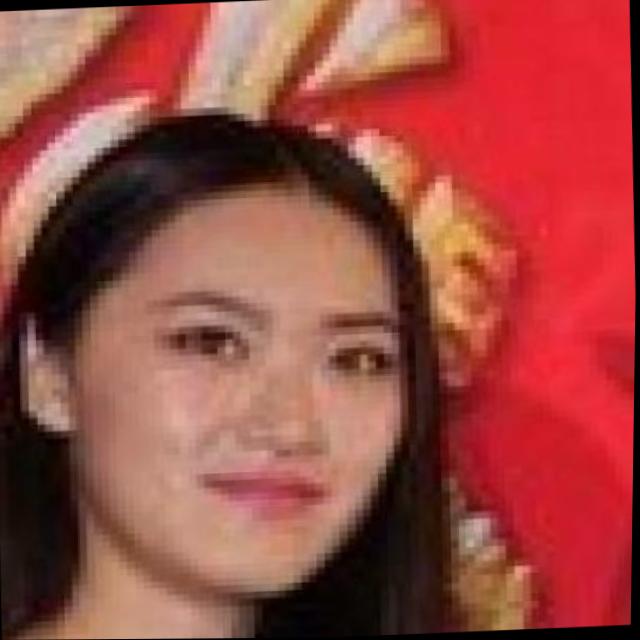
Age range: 21-44